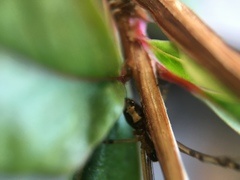
Species: Lactrodectus_hesperus